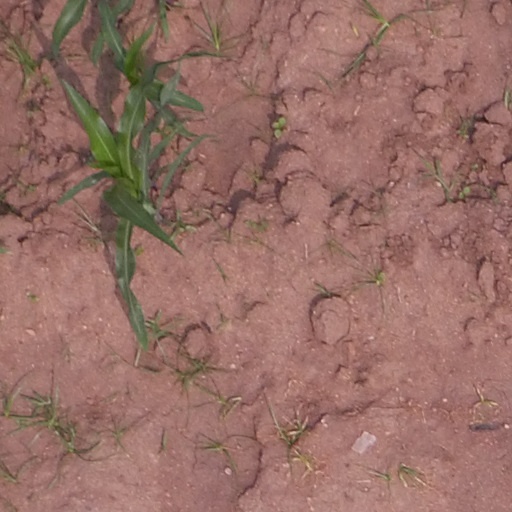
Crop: maize; corn